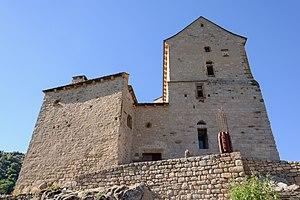
La façade d'entrée du château de Miral à Bédouès (Lozère, France)
Le Gévaudan est une ancienne province française.